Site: brandenburg
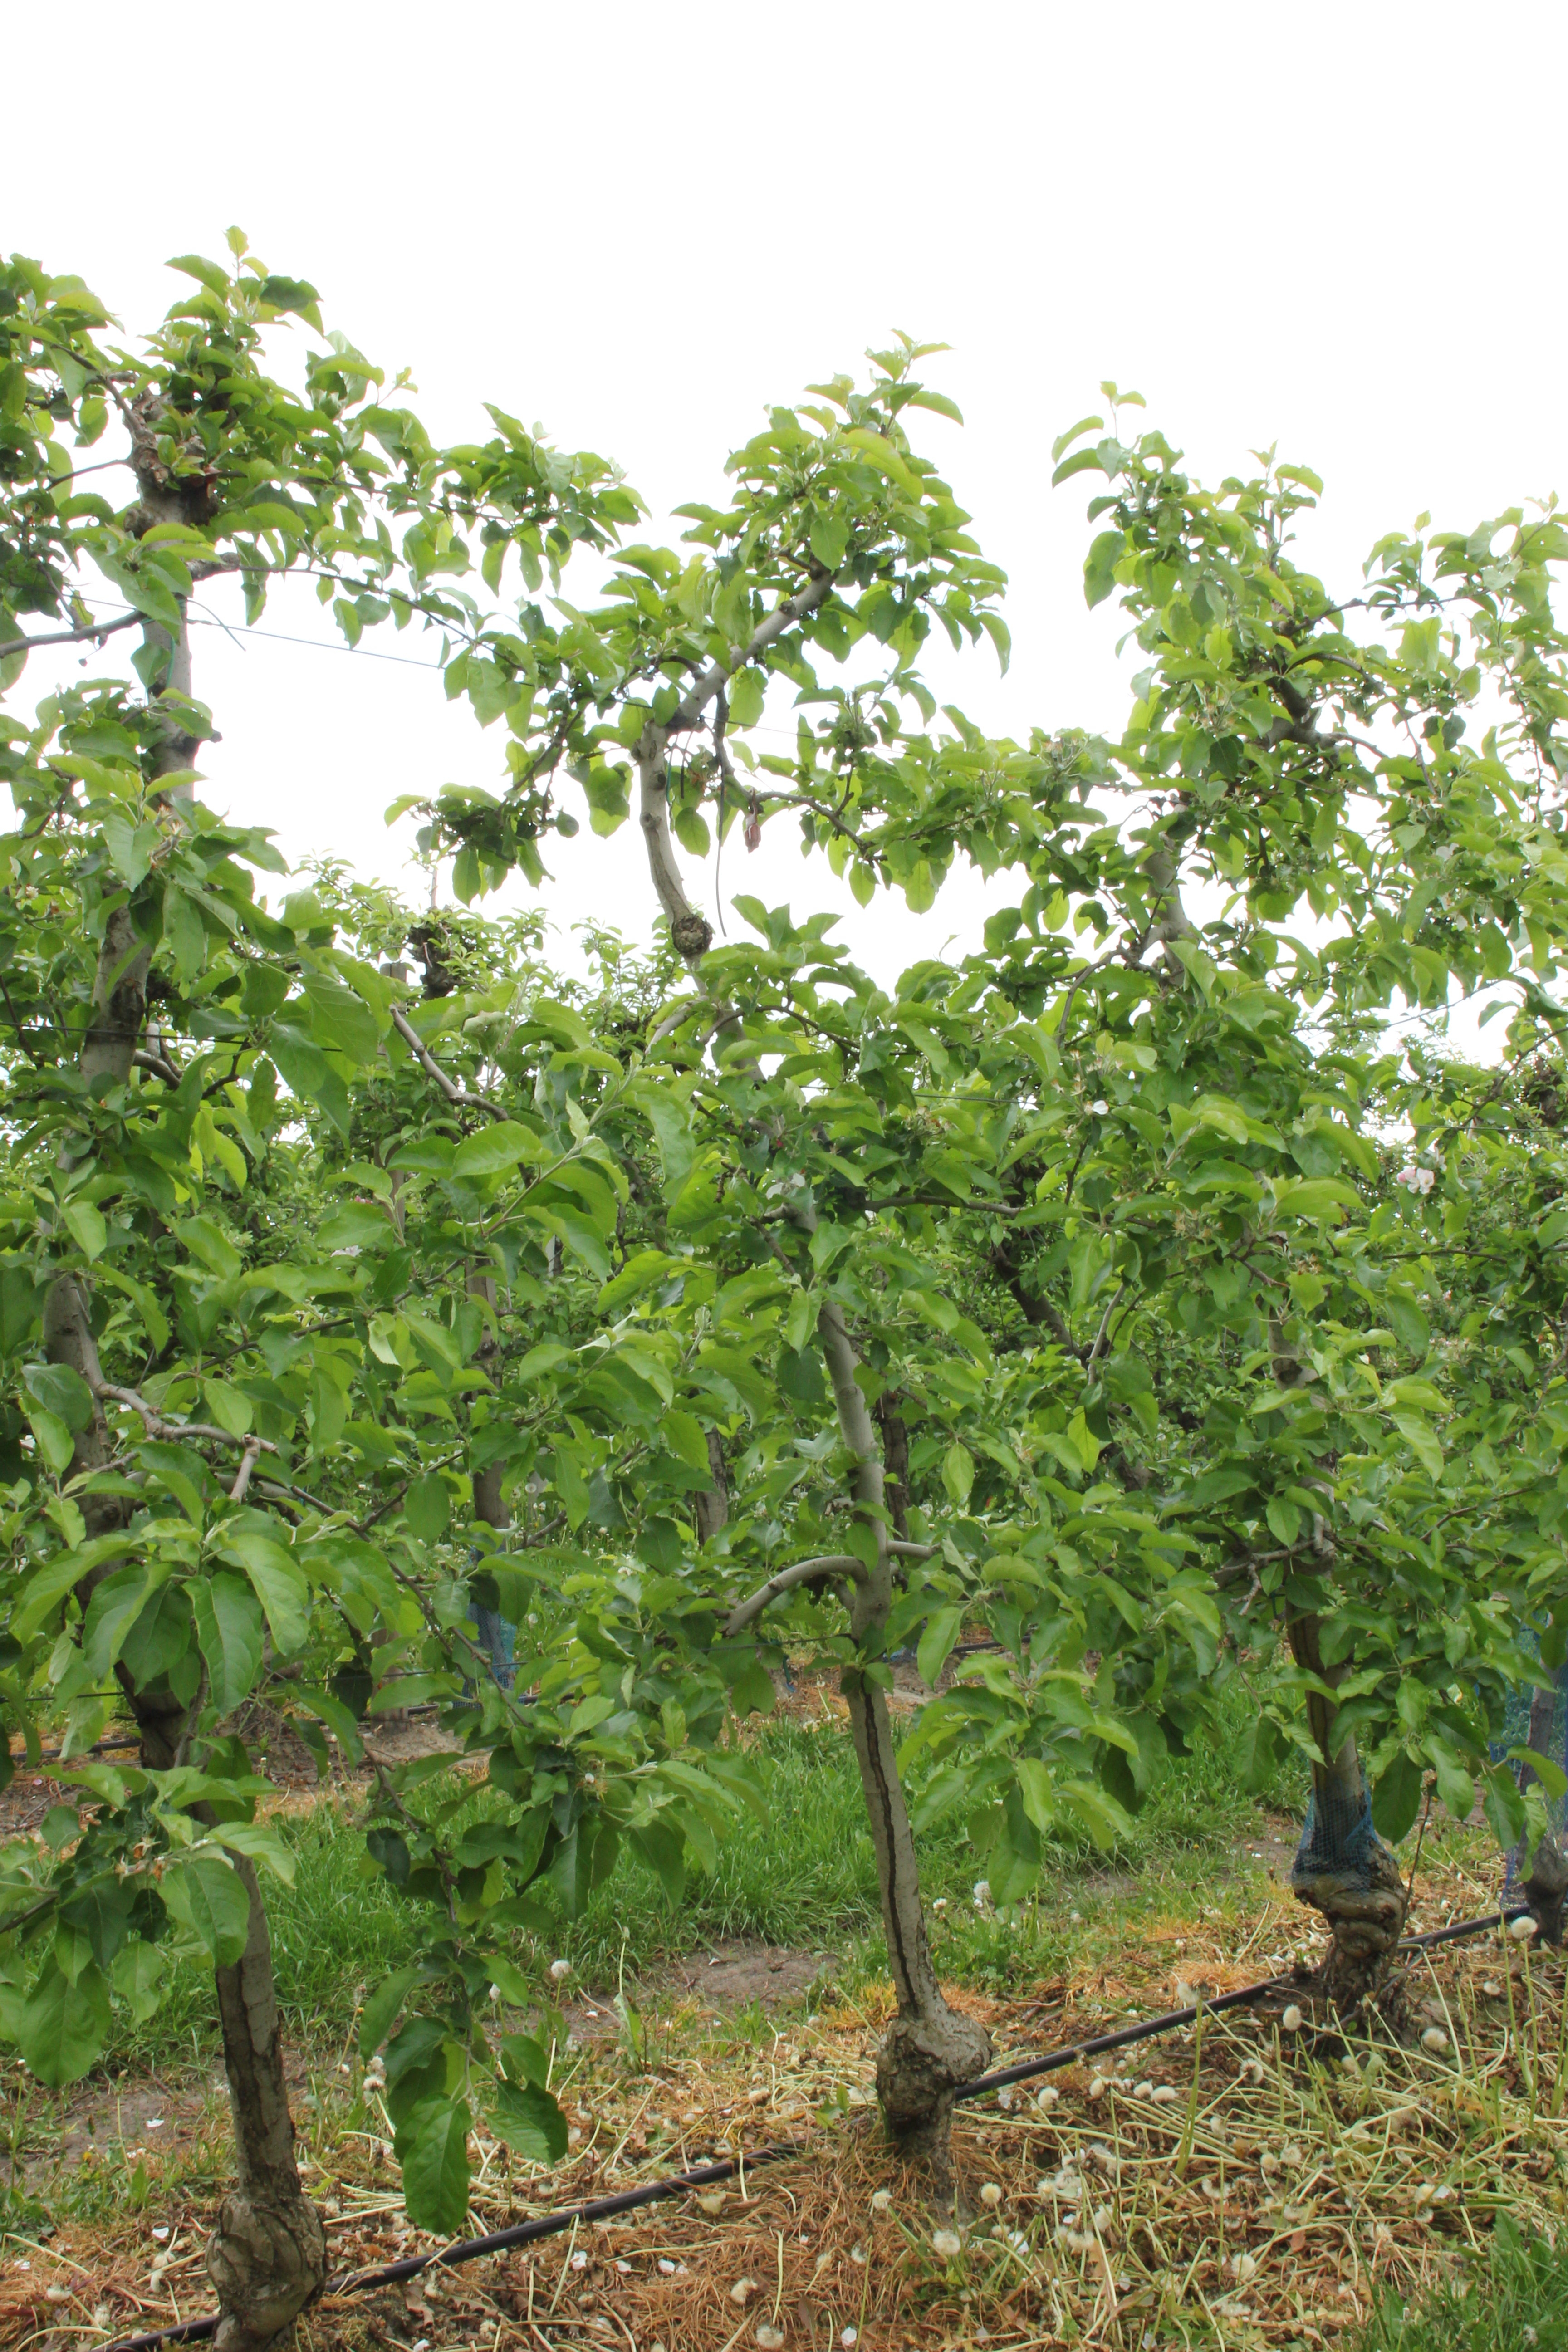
Growth stage (BBCH 67): Flowering